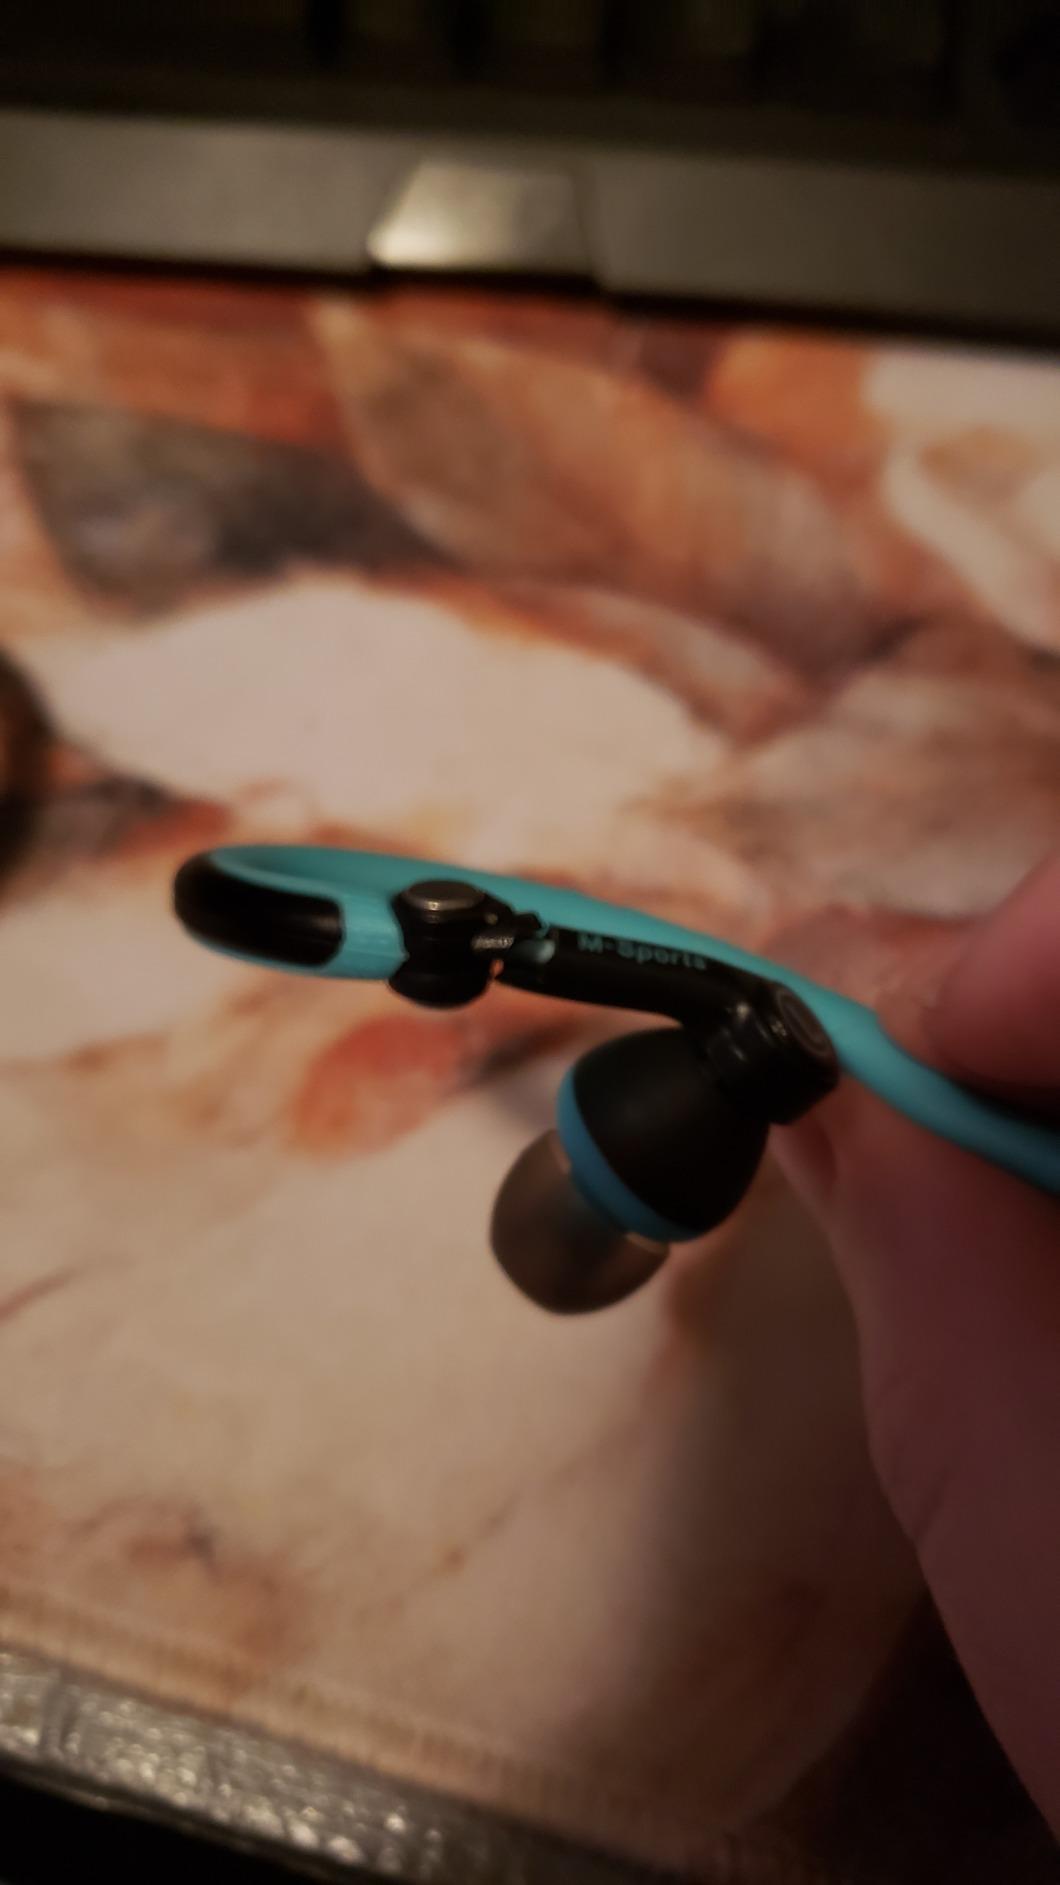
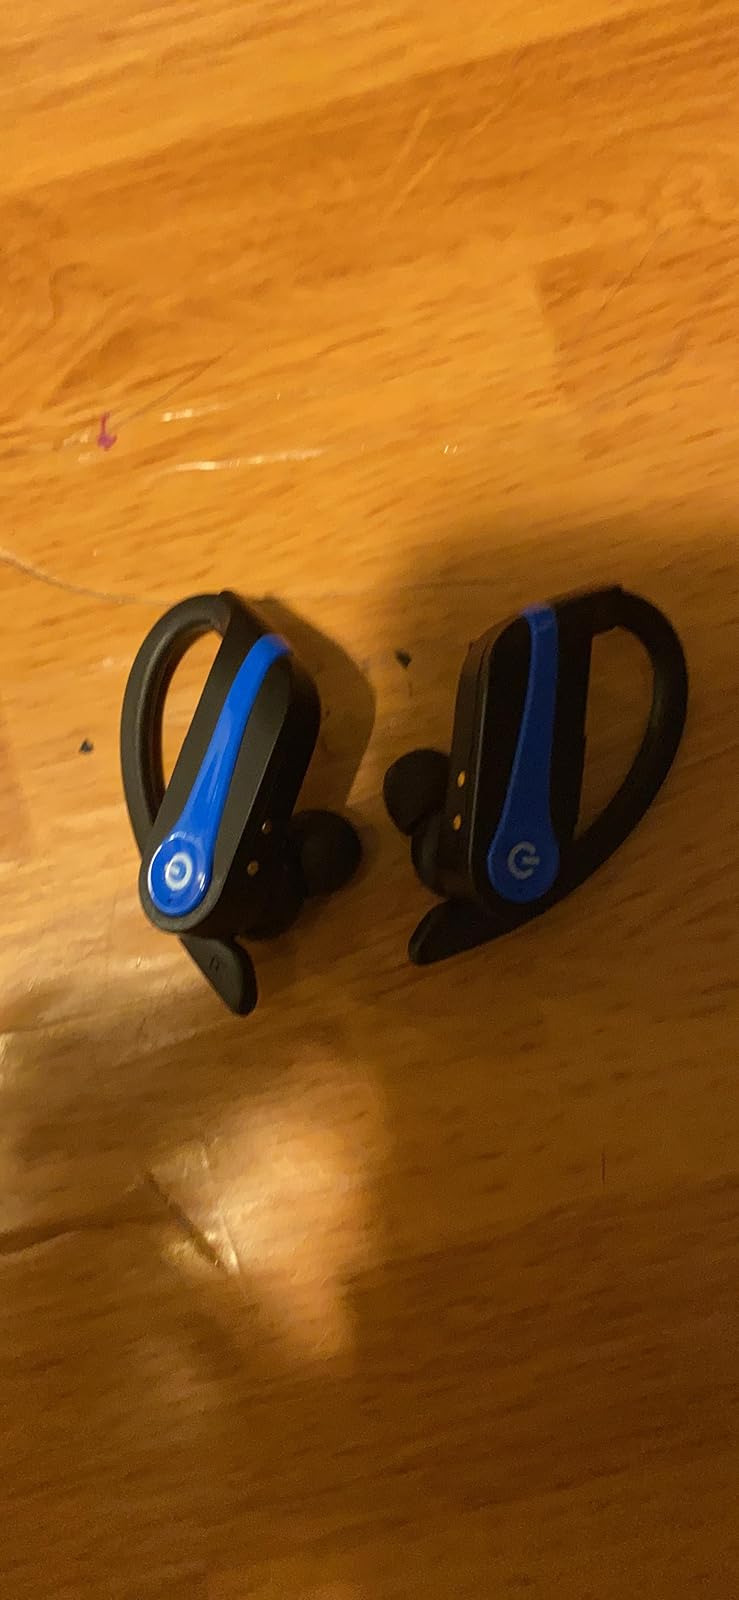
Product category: earbuds
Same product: no